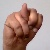
The image shows a hand gesture representing the letter 'N' in Indian Sign Language.